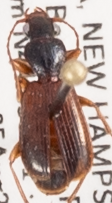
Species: Cymindis neglecta
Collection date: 2020-08-05
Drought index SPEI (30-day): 0.016
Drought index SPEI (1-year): -0.048
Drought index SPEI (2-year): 0.594